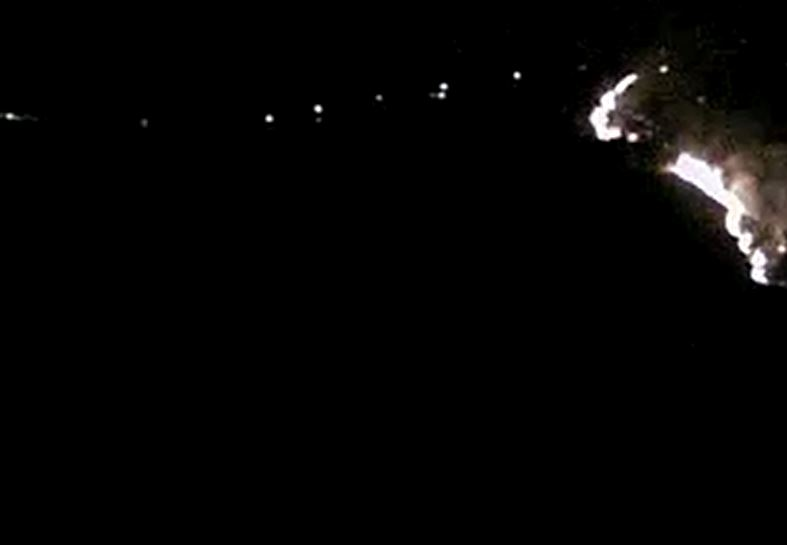
Fire: yes
Smoke: no